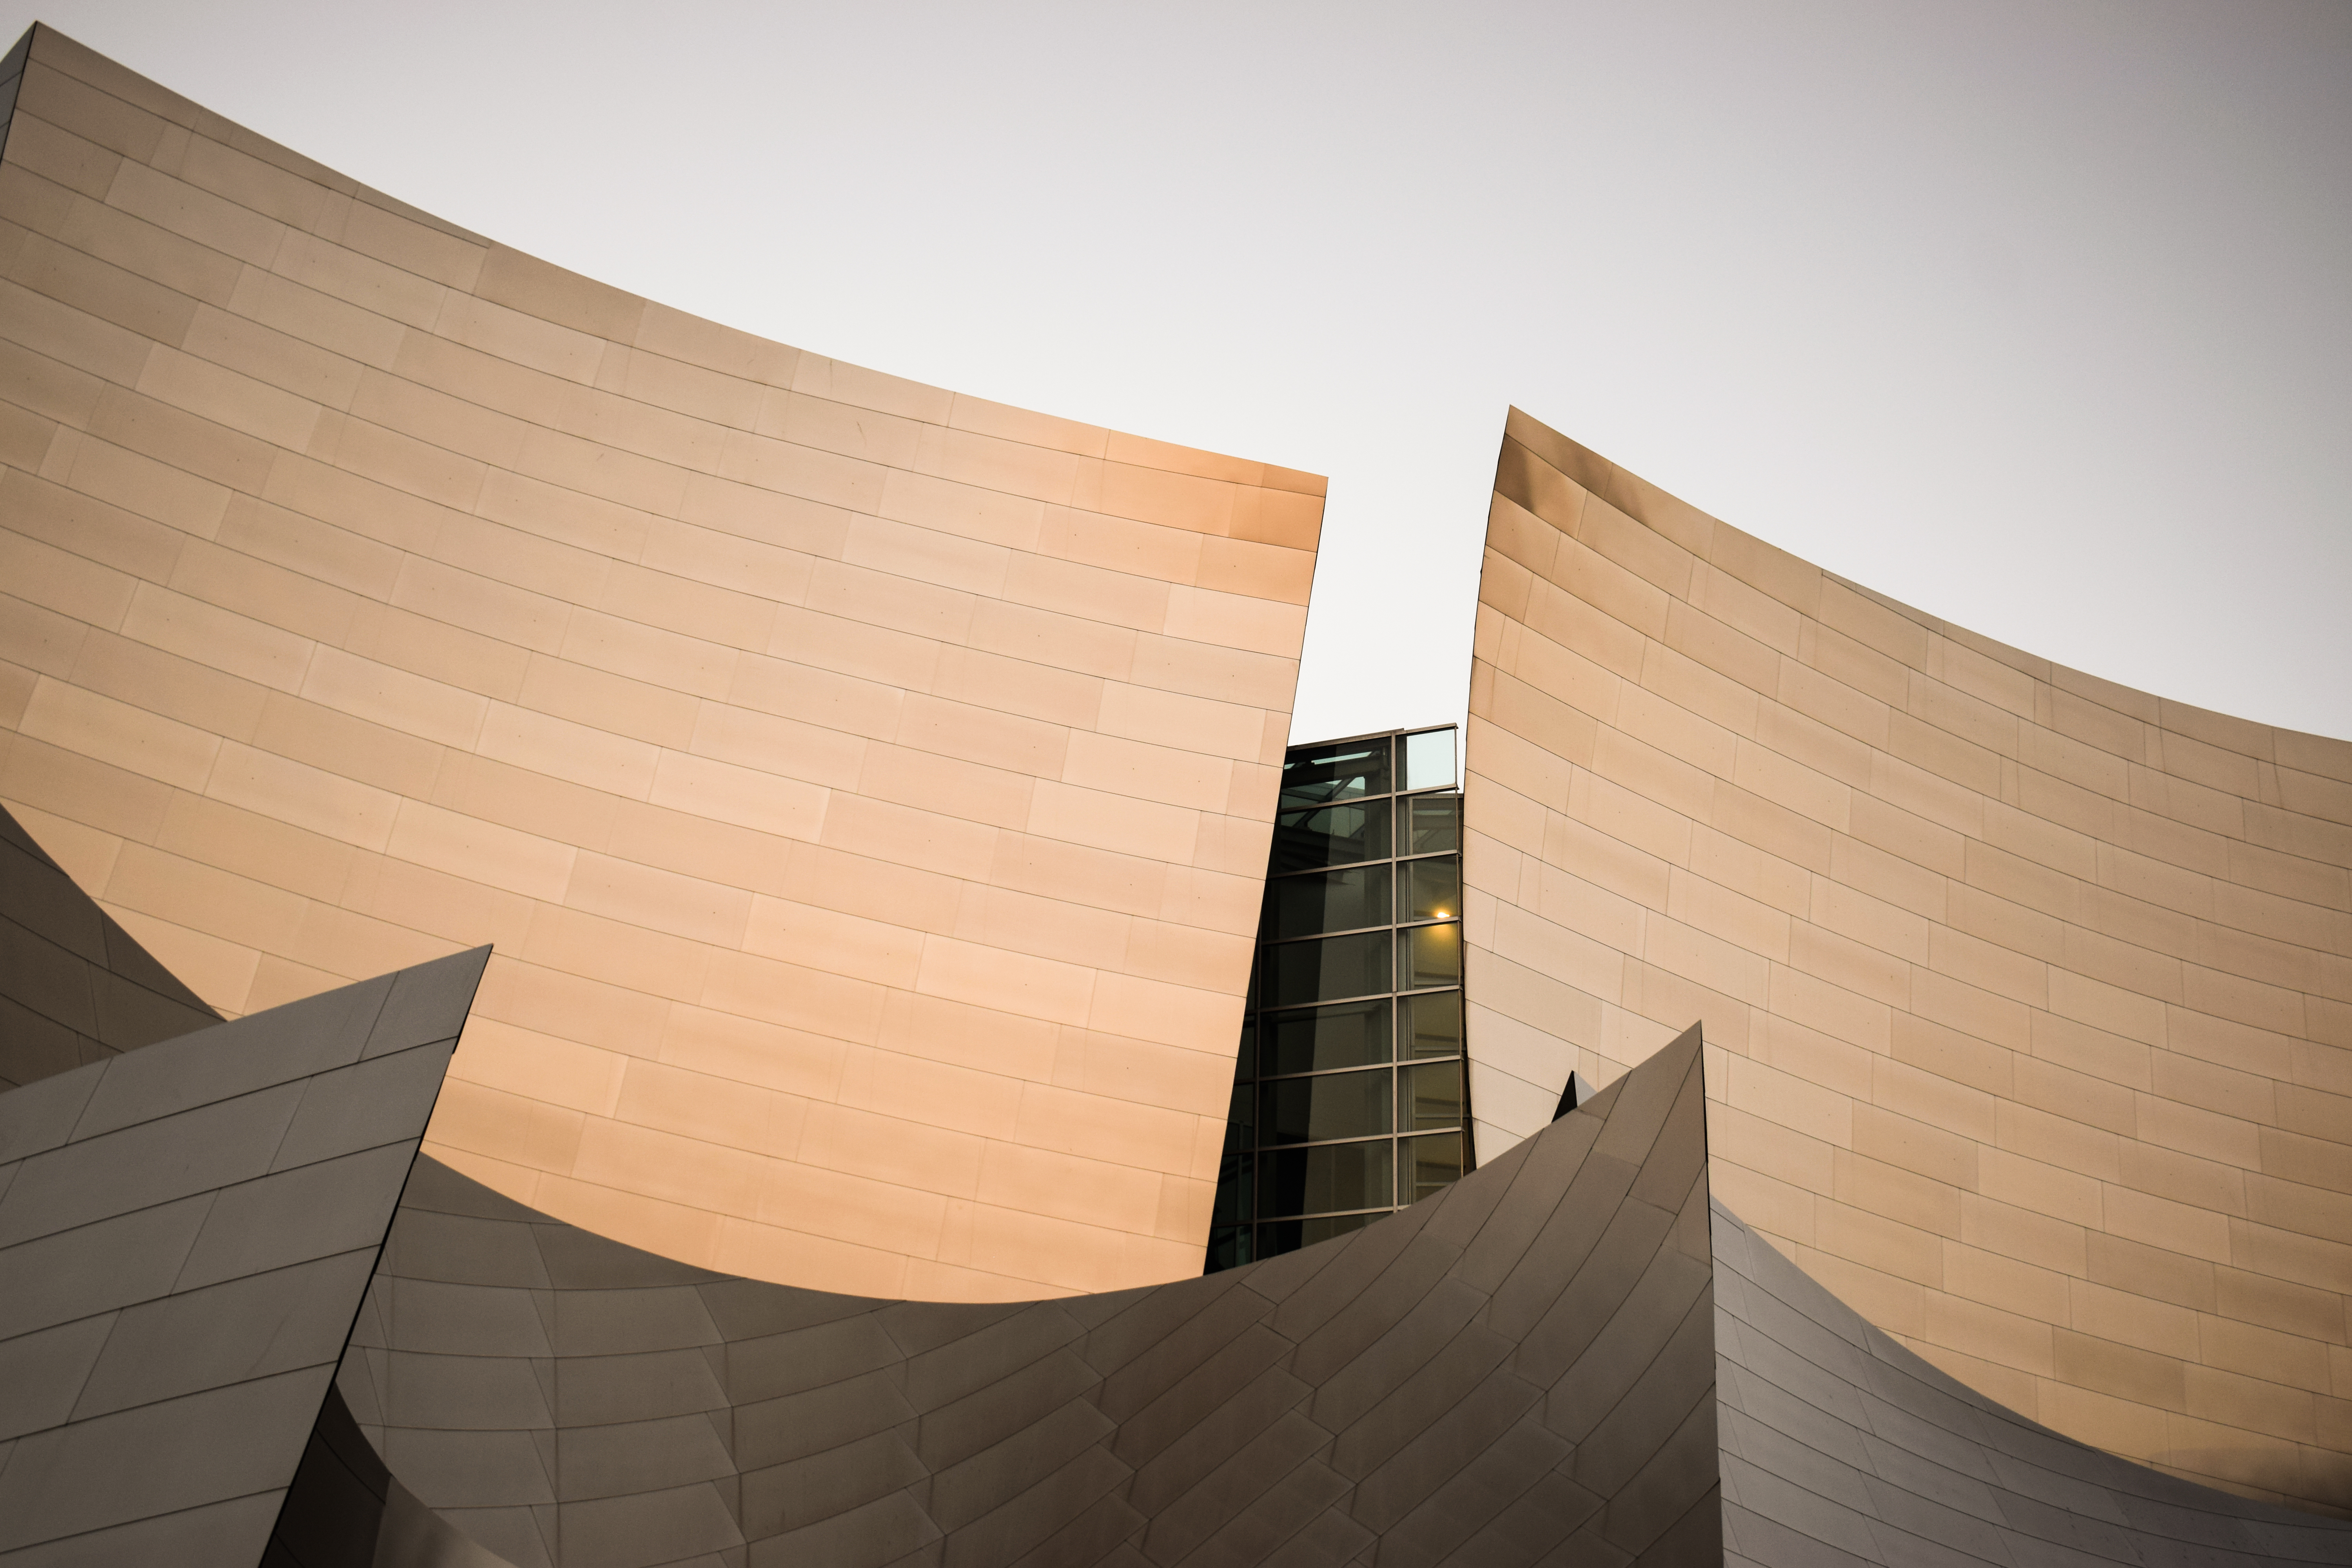
architecture, wood, house, building, line, curve, shadow, facade, professional, design, stairs, symmetry, tourist attraction, shape, plywood, daylighting